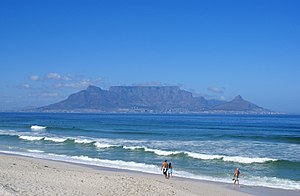
Taffelbjerget
Taffelbjerget med den karakteristiske flade top set fra Robben Island.
Taffelbjerget er et bjerg nær Kapstaden i Sydafrika. Bjerget er 1.086 m højt.